New Glarus, Wisconsin

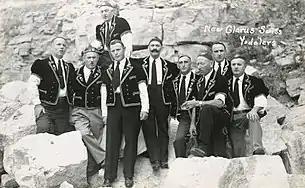
New Glarus yodelers in traditional Swiss garb (1922)

In the years leading up to World War II, an economic crisis affected much of the agriculture and dairy industry in New Glarus. Many residents left the community to look for work elsewhere and leaders became concerned about the future of their small Swiss community. Representatives of the village consulted with the University of Wisconsin–Madison and the Swiss American Historical Society to find a solution. It was decided that tourism could help resurrect the local economy and preserve its identity. Local businesses began changing the way they did business, actively promoting the heritage of New Glarus. Swiss chalet-style architecture began appearing throughout the village and festivals, once intended for local consumption, became frequented by tourists from throughout the upper Midwest. By 1999, the village municipal code was amended to require Swiss architecture to new construction and renovation.